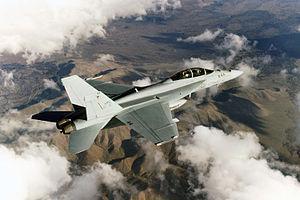
Naval Air Weapons Station China Lake, plus connu sous le nom de China Lake, est un complexe militaire des forces armées des États-Unis dépendant de l'United States Navy situé dans le comté de Kern en Californie. Créé en 1943, il se trouve dans le désert des Mojaves, à environ 230 kilomètres au nord-est de Los Angeles.